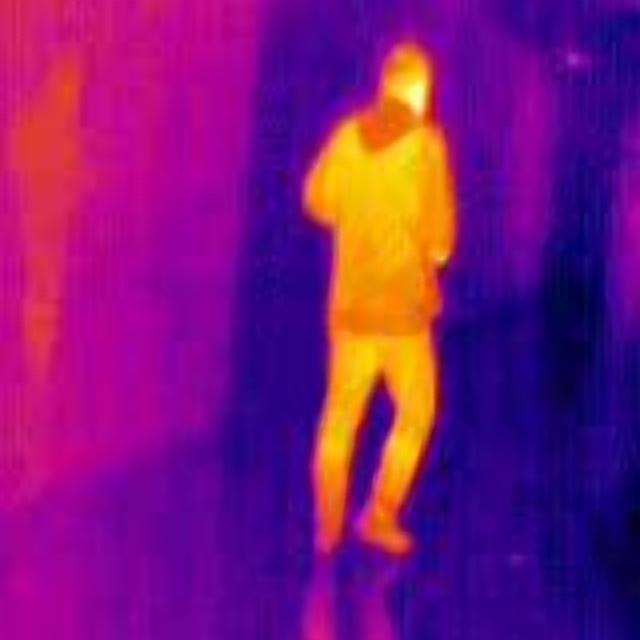
Detected objects:
label: person